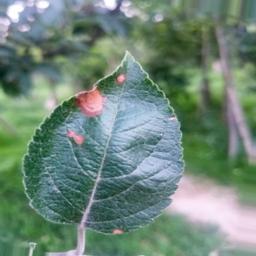
Label: Alternaria